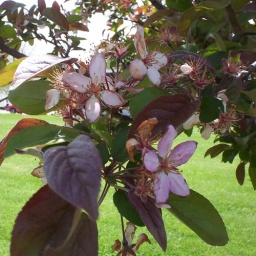
Close shot of the pink flowering tree near my home, 04-30-08